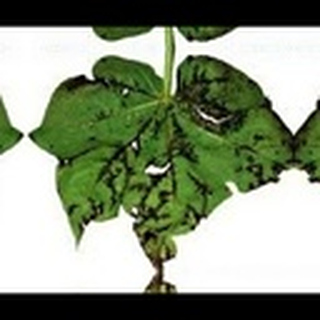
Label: cotton_bacterial_blight